Priscilla Hannah Peckover

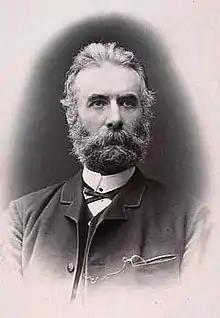
Fredrik Bajer. Peckover translated and published his work in English.

In the 1880s and 1890s Peckover traveled to various international conferences and worked for the Peace Society, its women's Auxiliary, the International Peace Bureau and the IAPA.